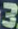
Number: 3